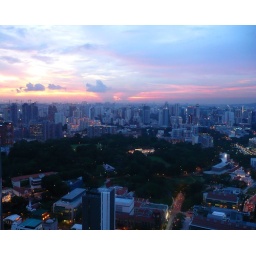
I was hanging over the balcony on the 55th floor trying to capture the sunset over Malaysia on the horizon.